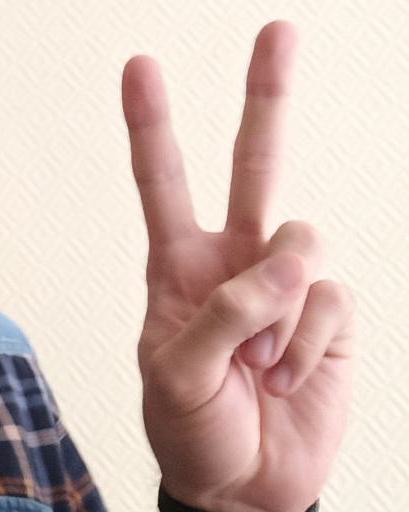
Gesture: peace